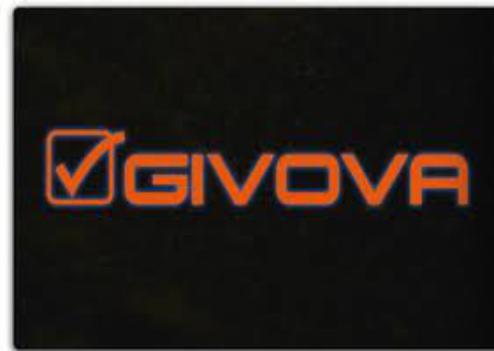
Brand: Givova
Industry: Clothes